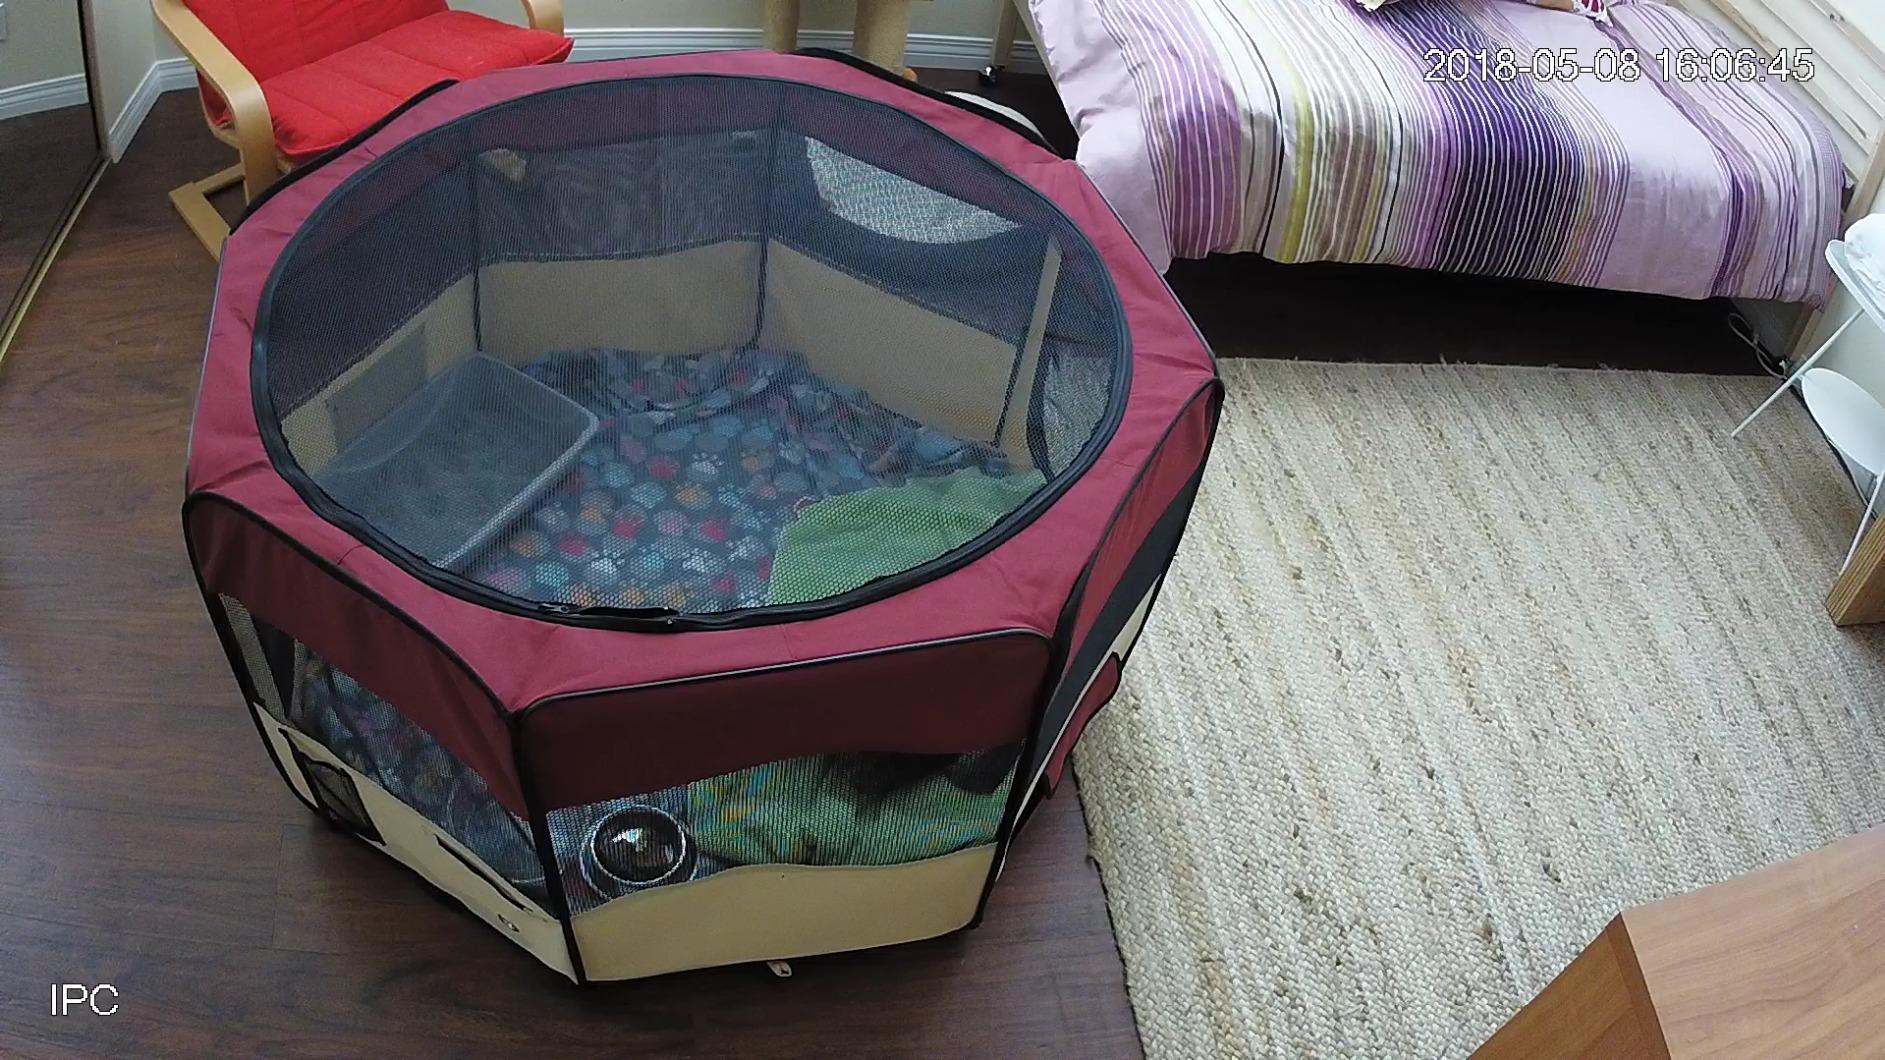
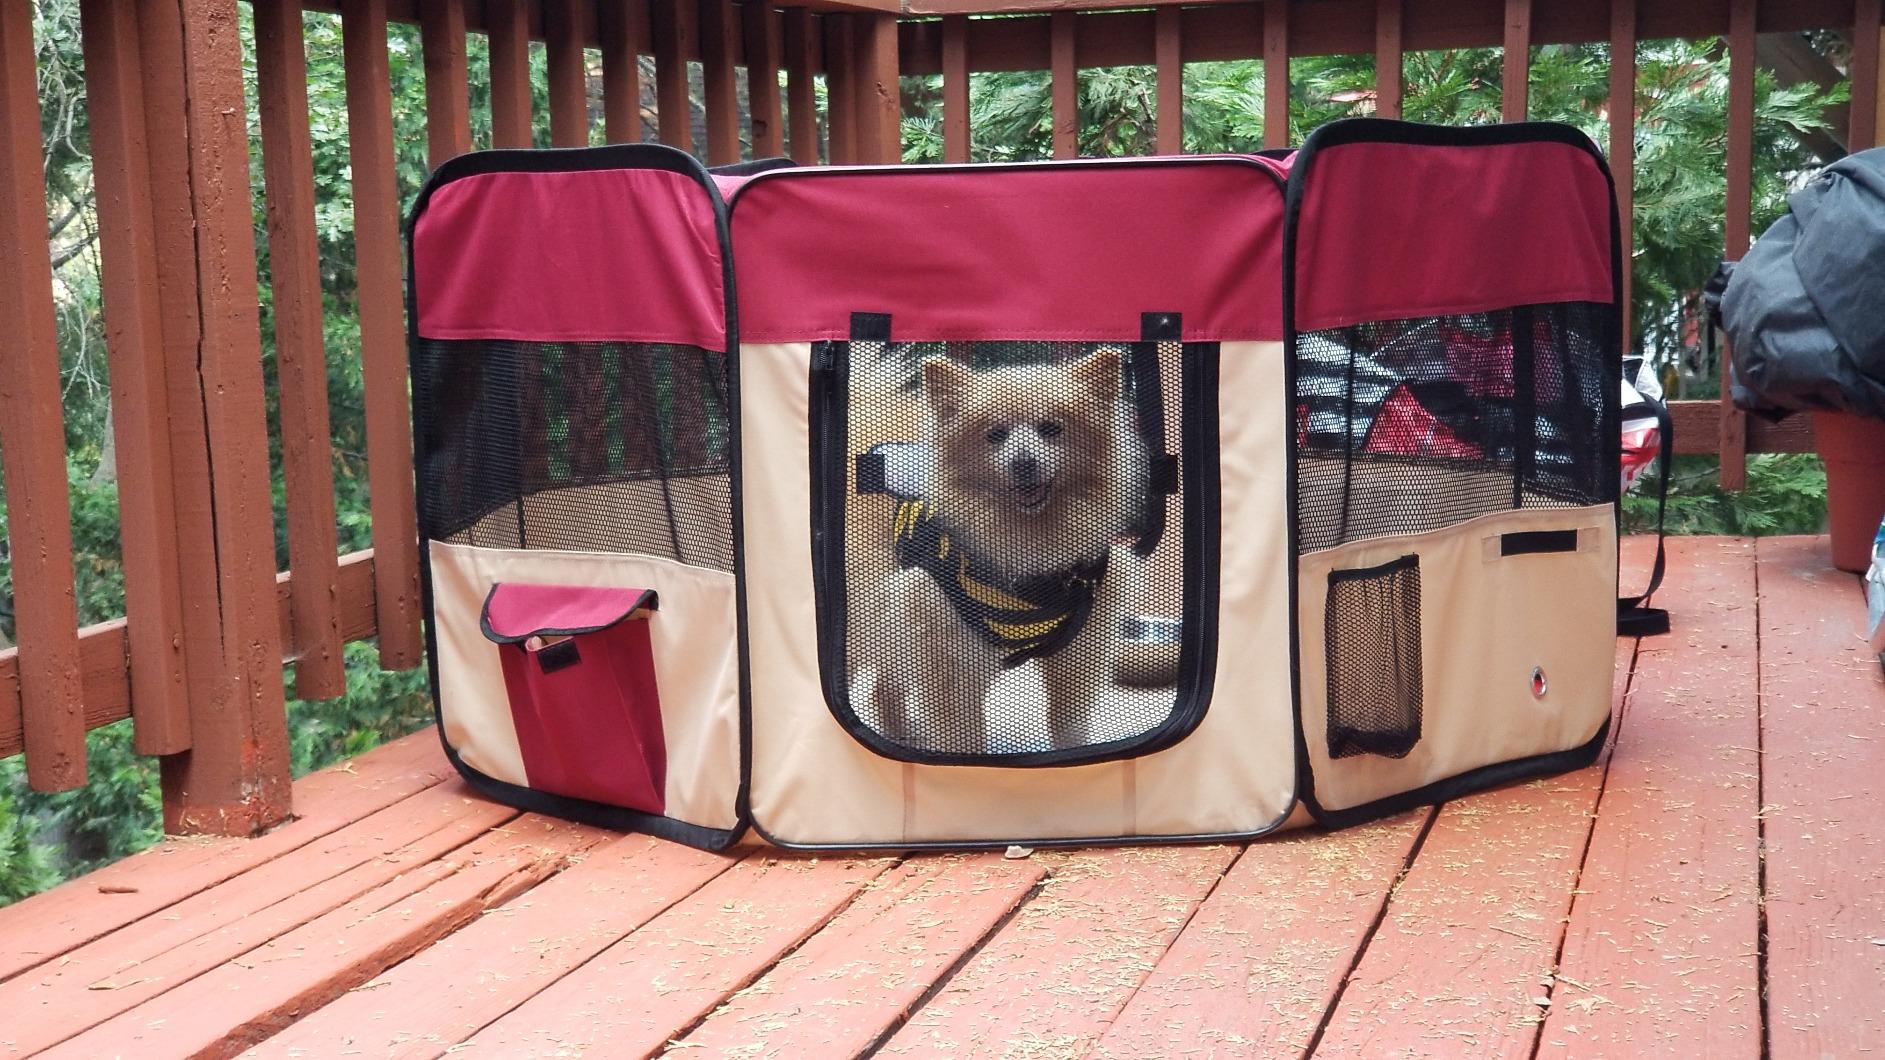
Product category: items_kennel
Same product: yes